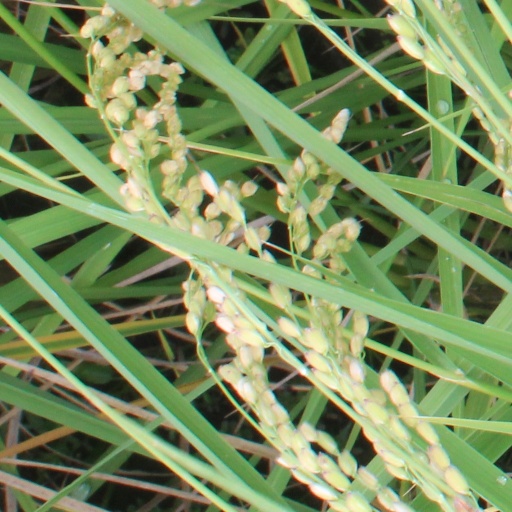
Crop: rice